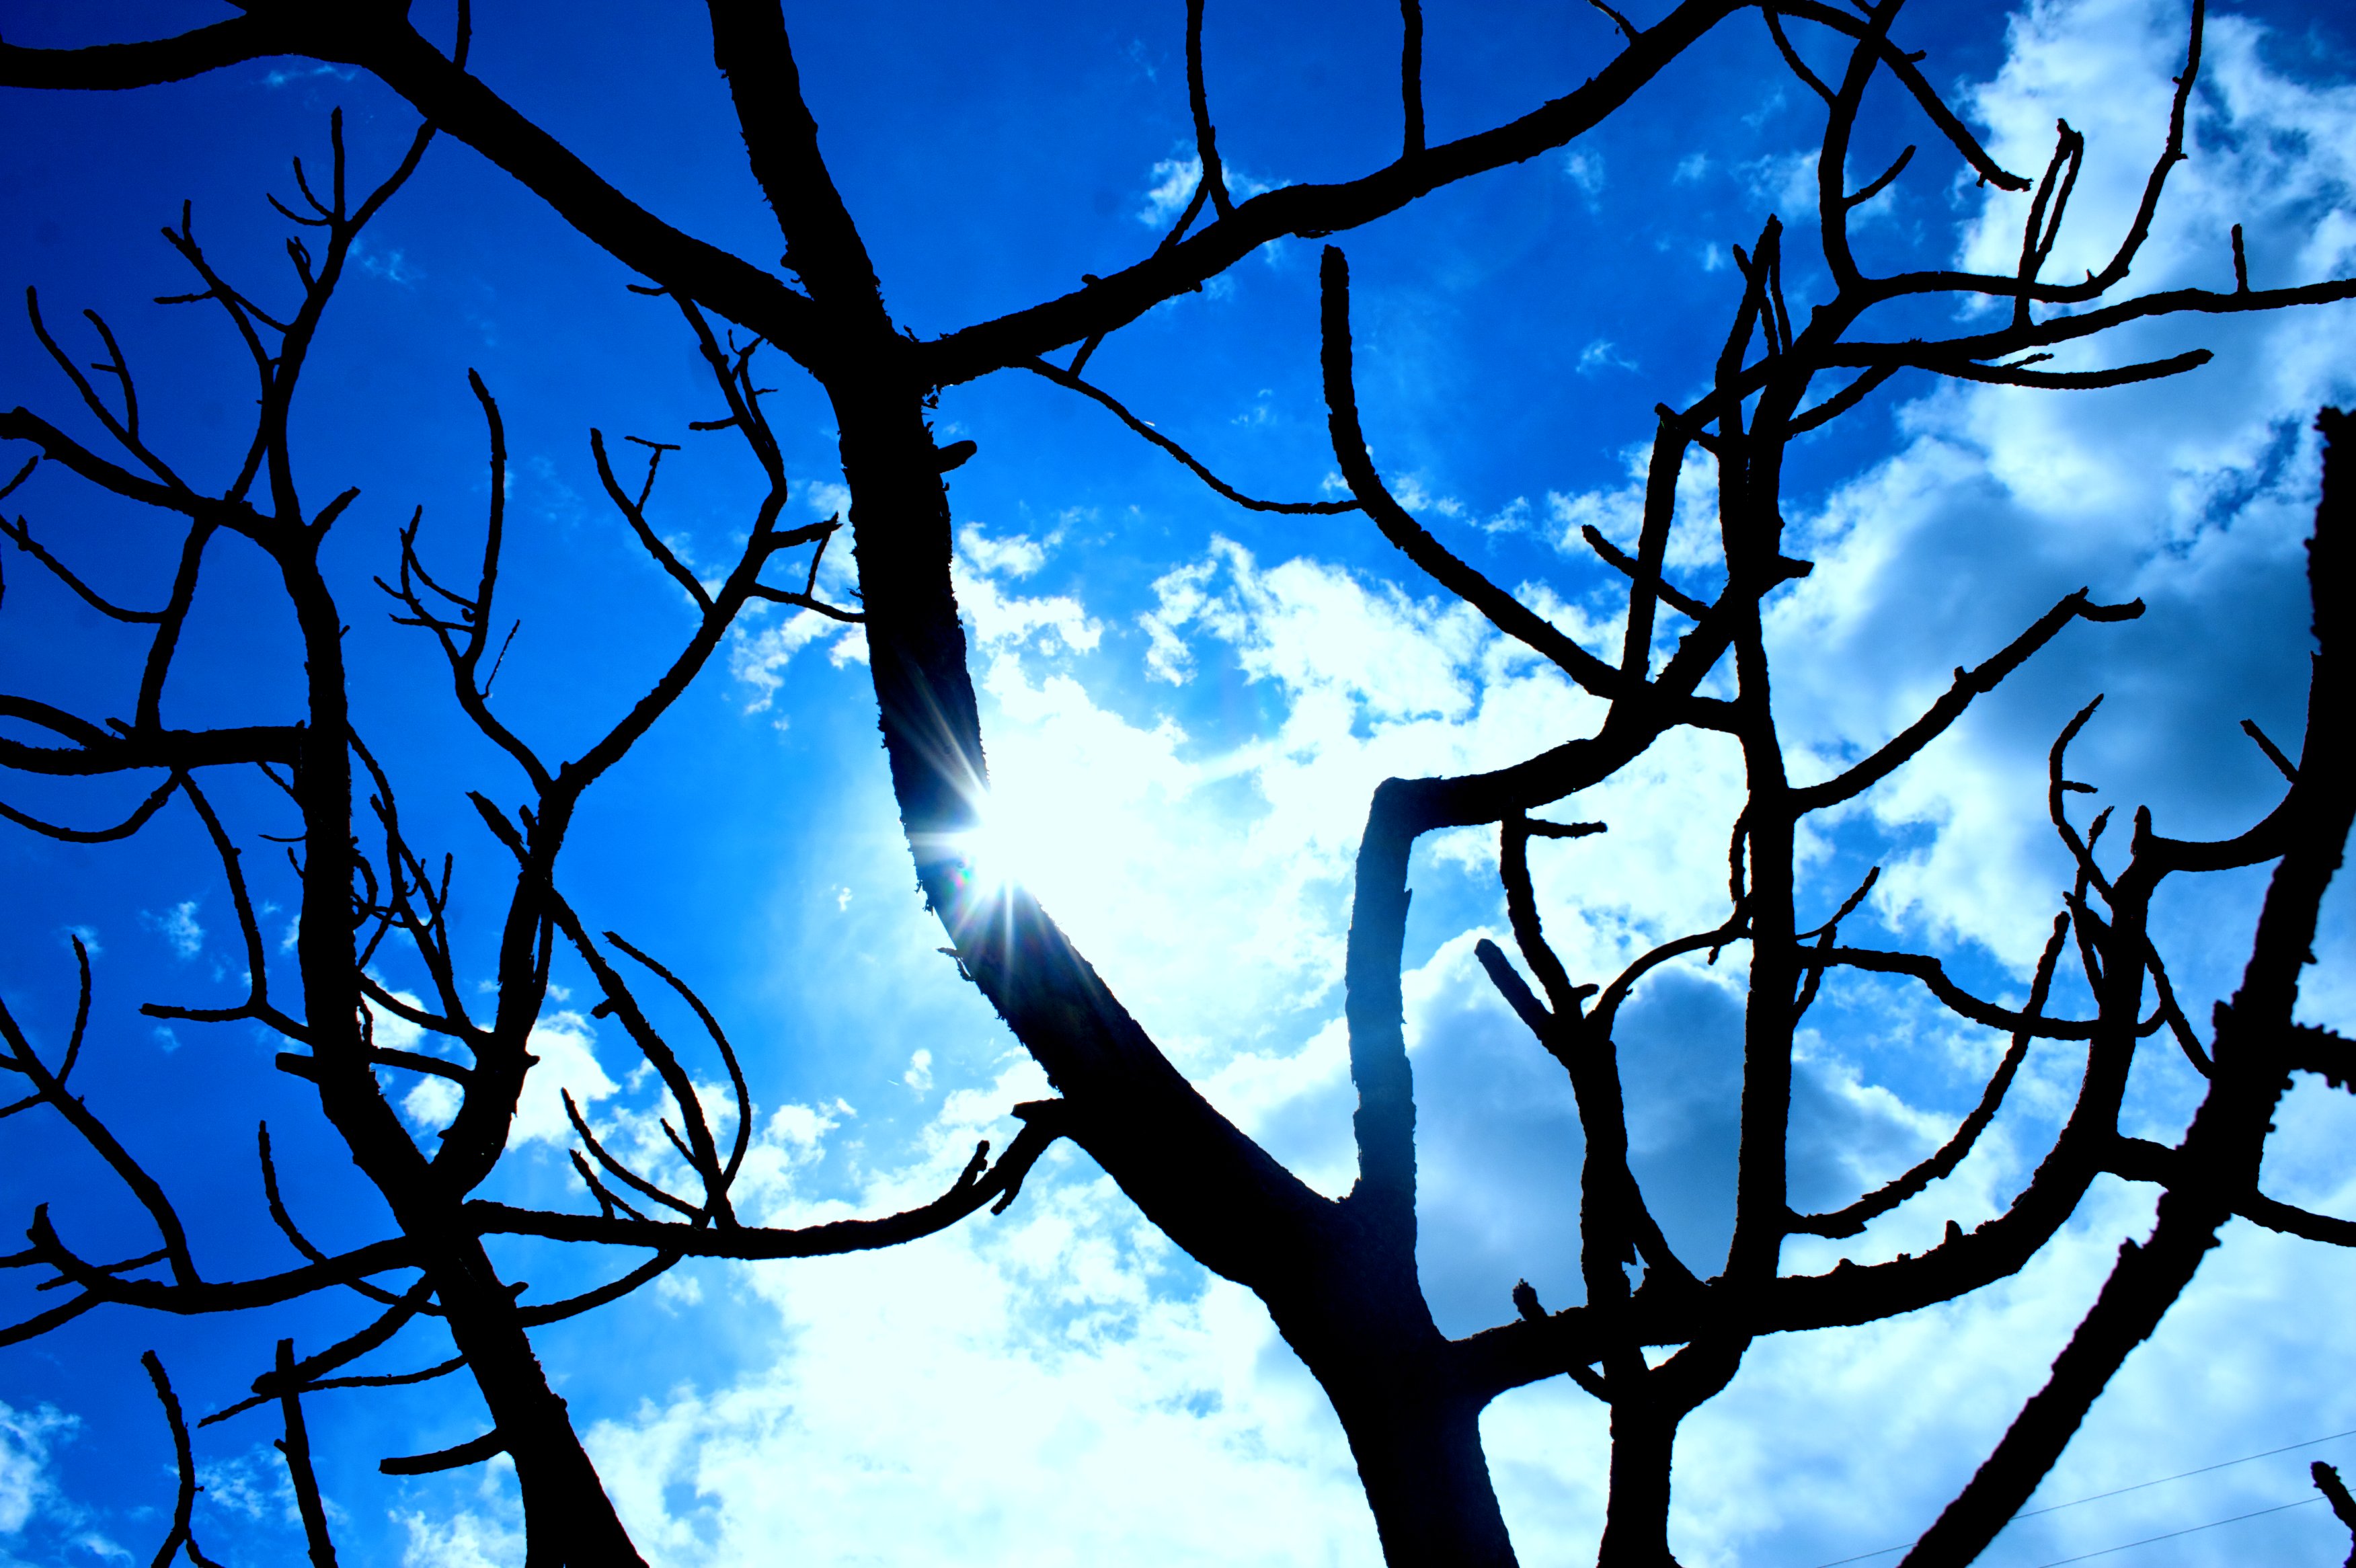
tree, nature, branch, silhouette, winter, light, plant, sky, sun, sunlight, morning, leaf, flower, spring, reflection, autumn, blue, black, season, burned, silouette, woody plant